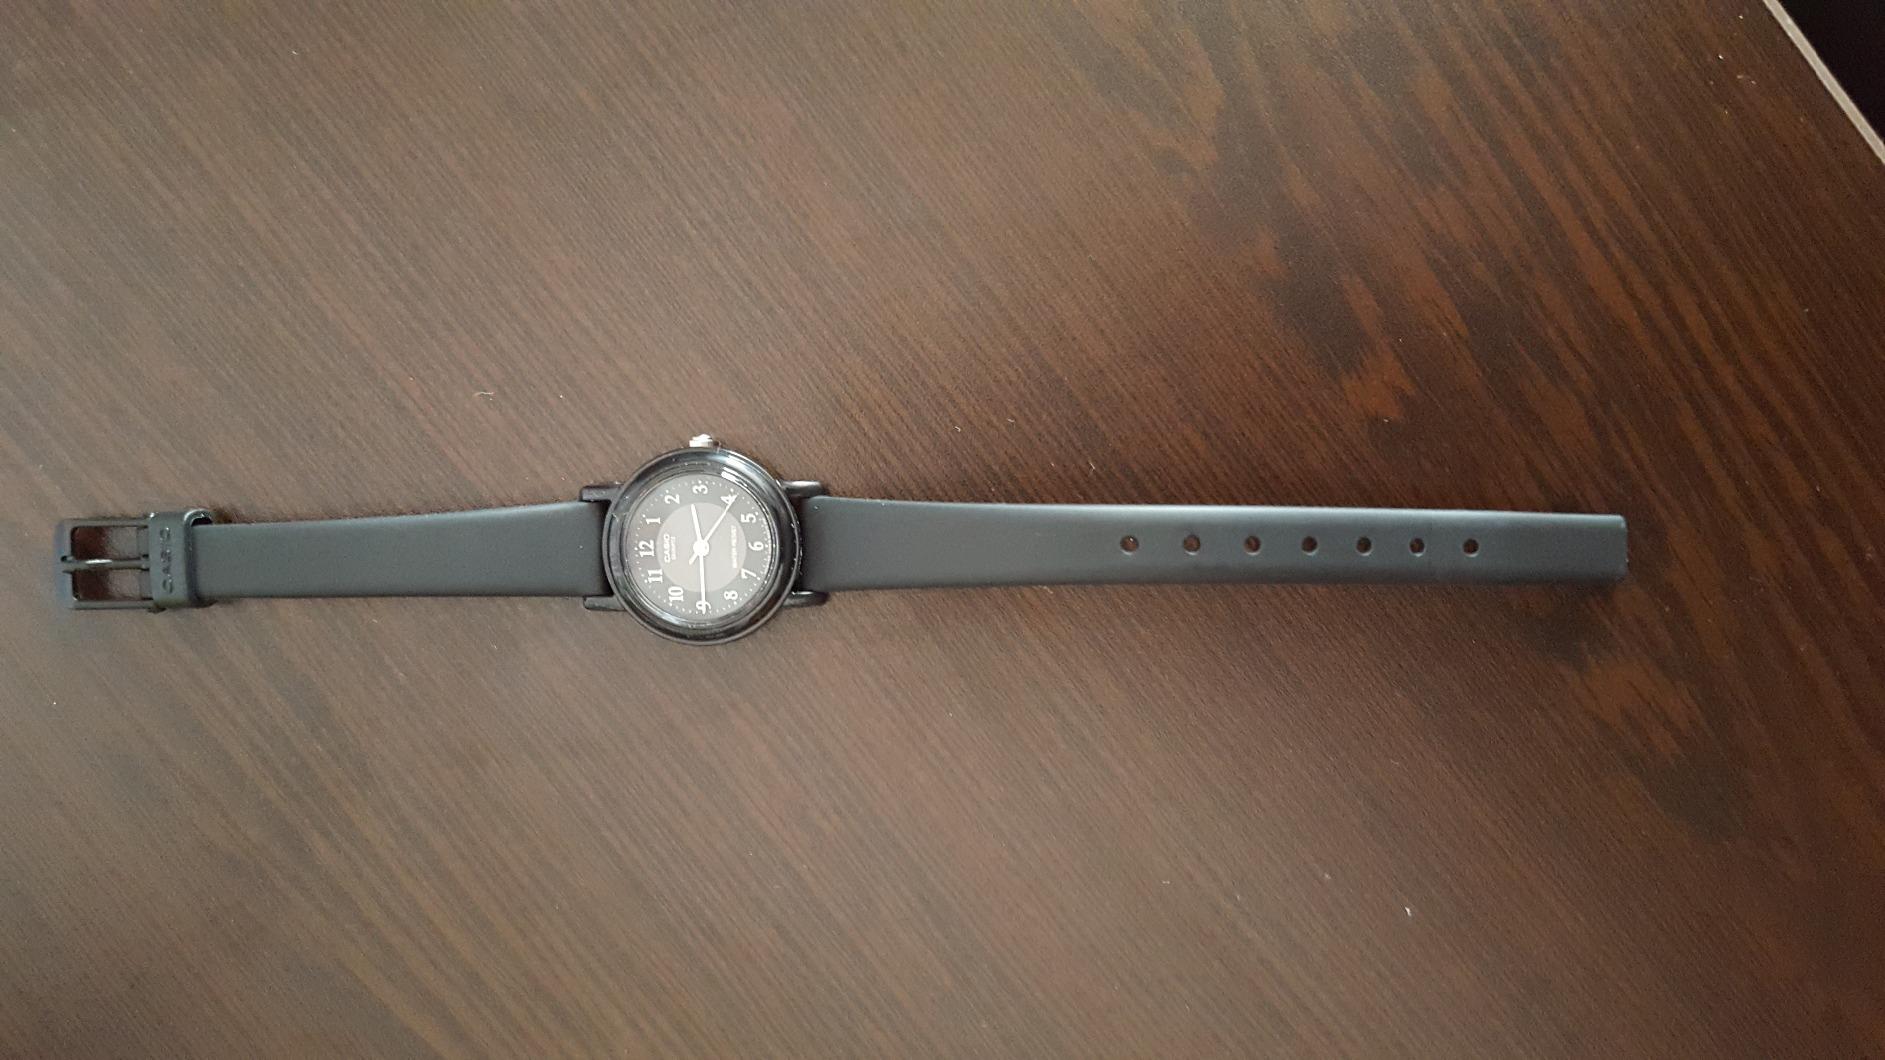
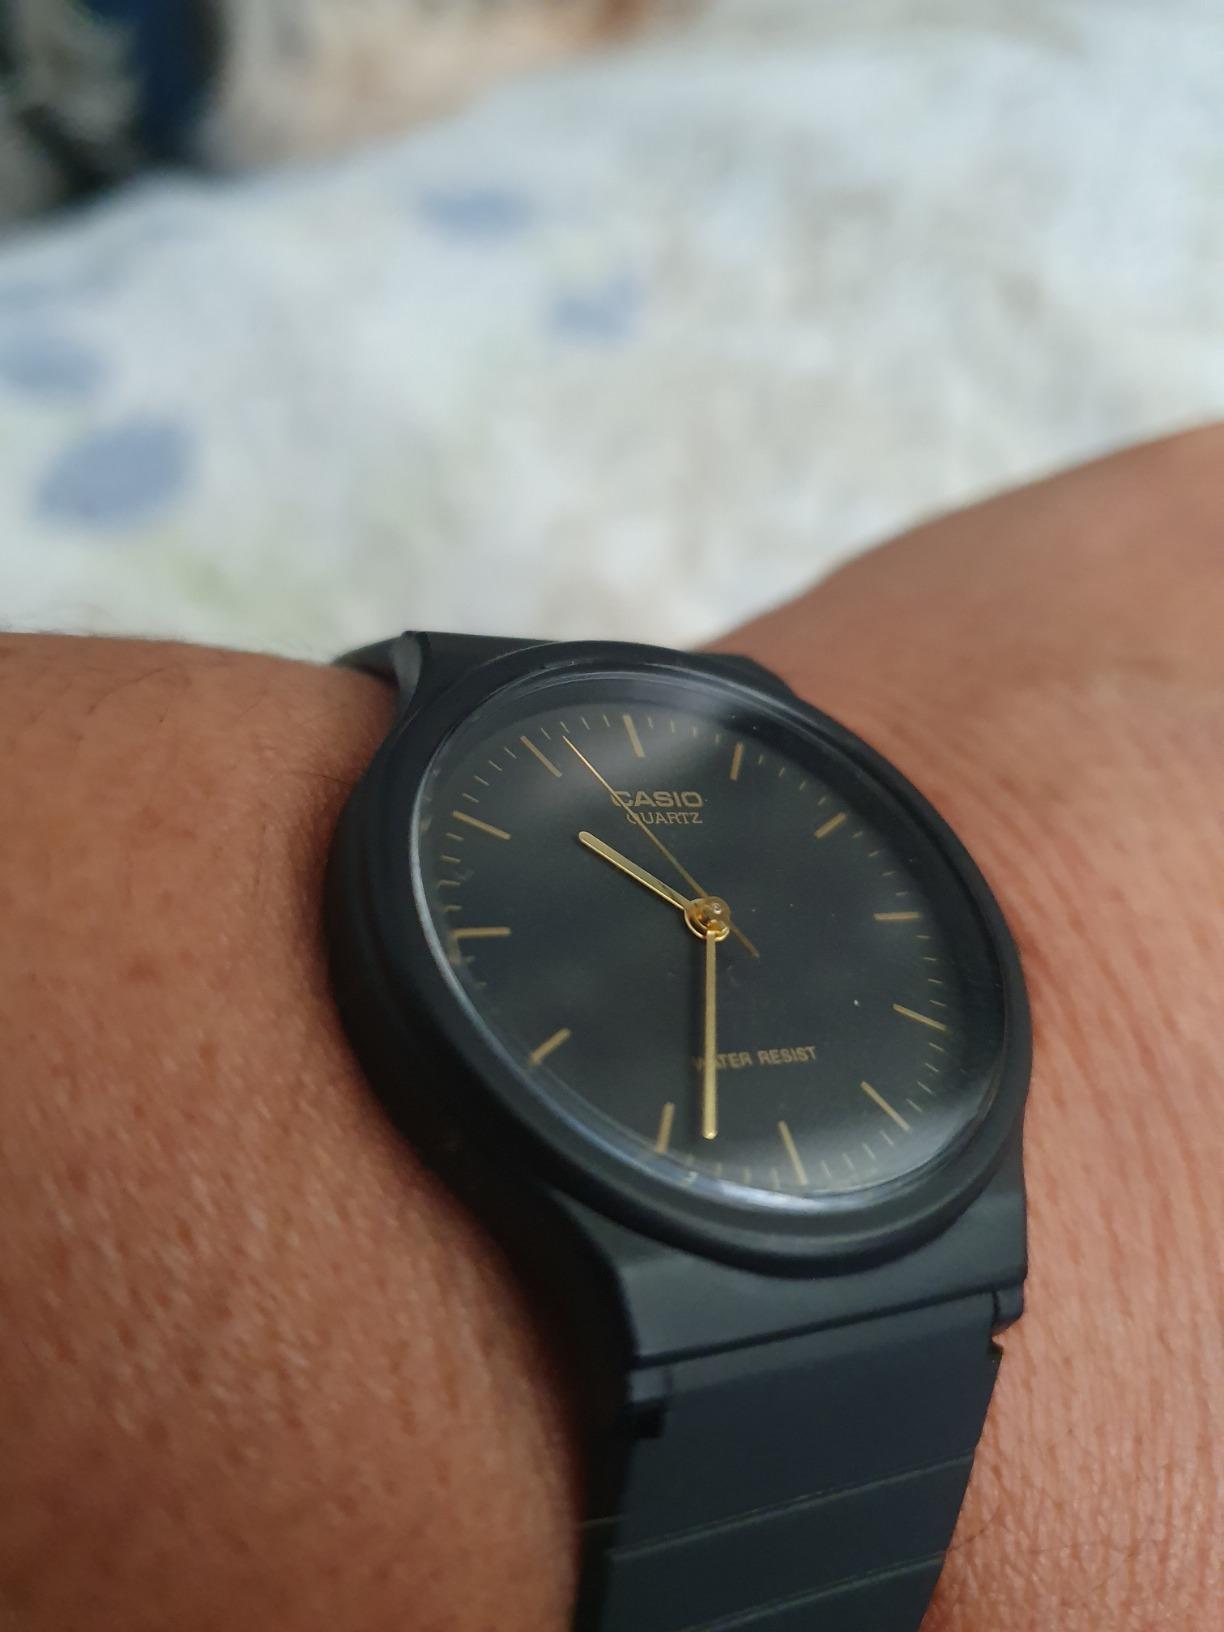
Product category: accessories_watch
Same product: no